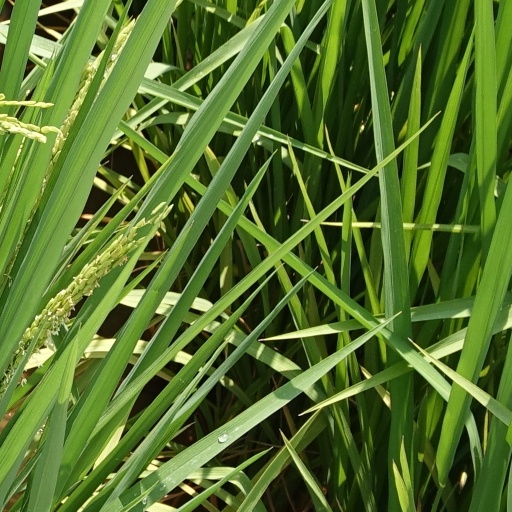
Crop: rice